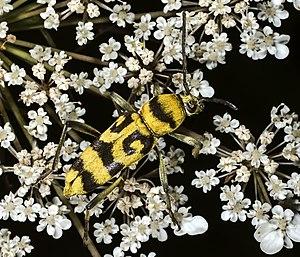
Chlorophorus est un genre d'insectes coléoptères de la famille des Cerambycidae.
Chlorophorus varius, le chlorophore soufré, est une espèce d'insectes coléoptères de la famille des Cerambycidae, sous-famille des Cerambycinae, de la tribu des Clytini et du genre Chlorophorus.